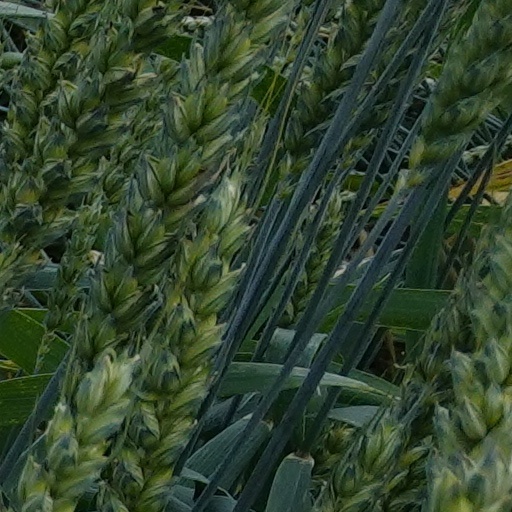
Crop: wheat